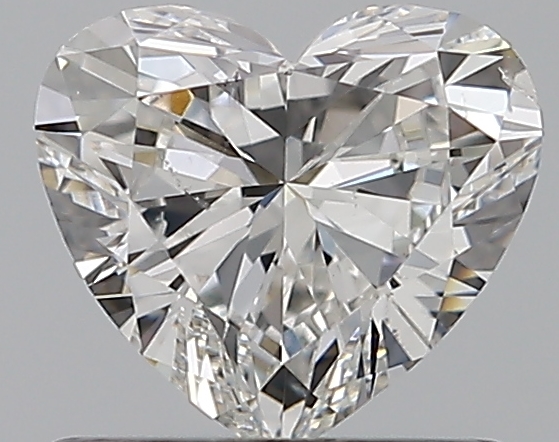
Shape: heart
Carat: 0.7
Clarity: SI1
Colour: G
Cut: VG
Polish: EX
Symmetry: VG
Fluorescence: N
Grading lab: GIA
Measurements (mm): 5.47 x 6.12 x 3.39